Jean-Martial Bineau

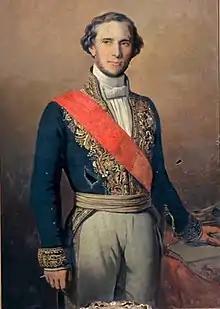
Jean-Martial Bineau by Charles-Philippe Larivière

Jean-Martial Bineau (18 May 1805 – 8 September 1855) was a French engineer and politician who promoted the early development of railways in France.